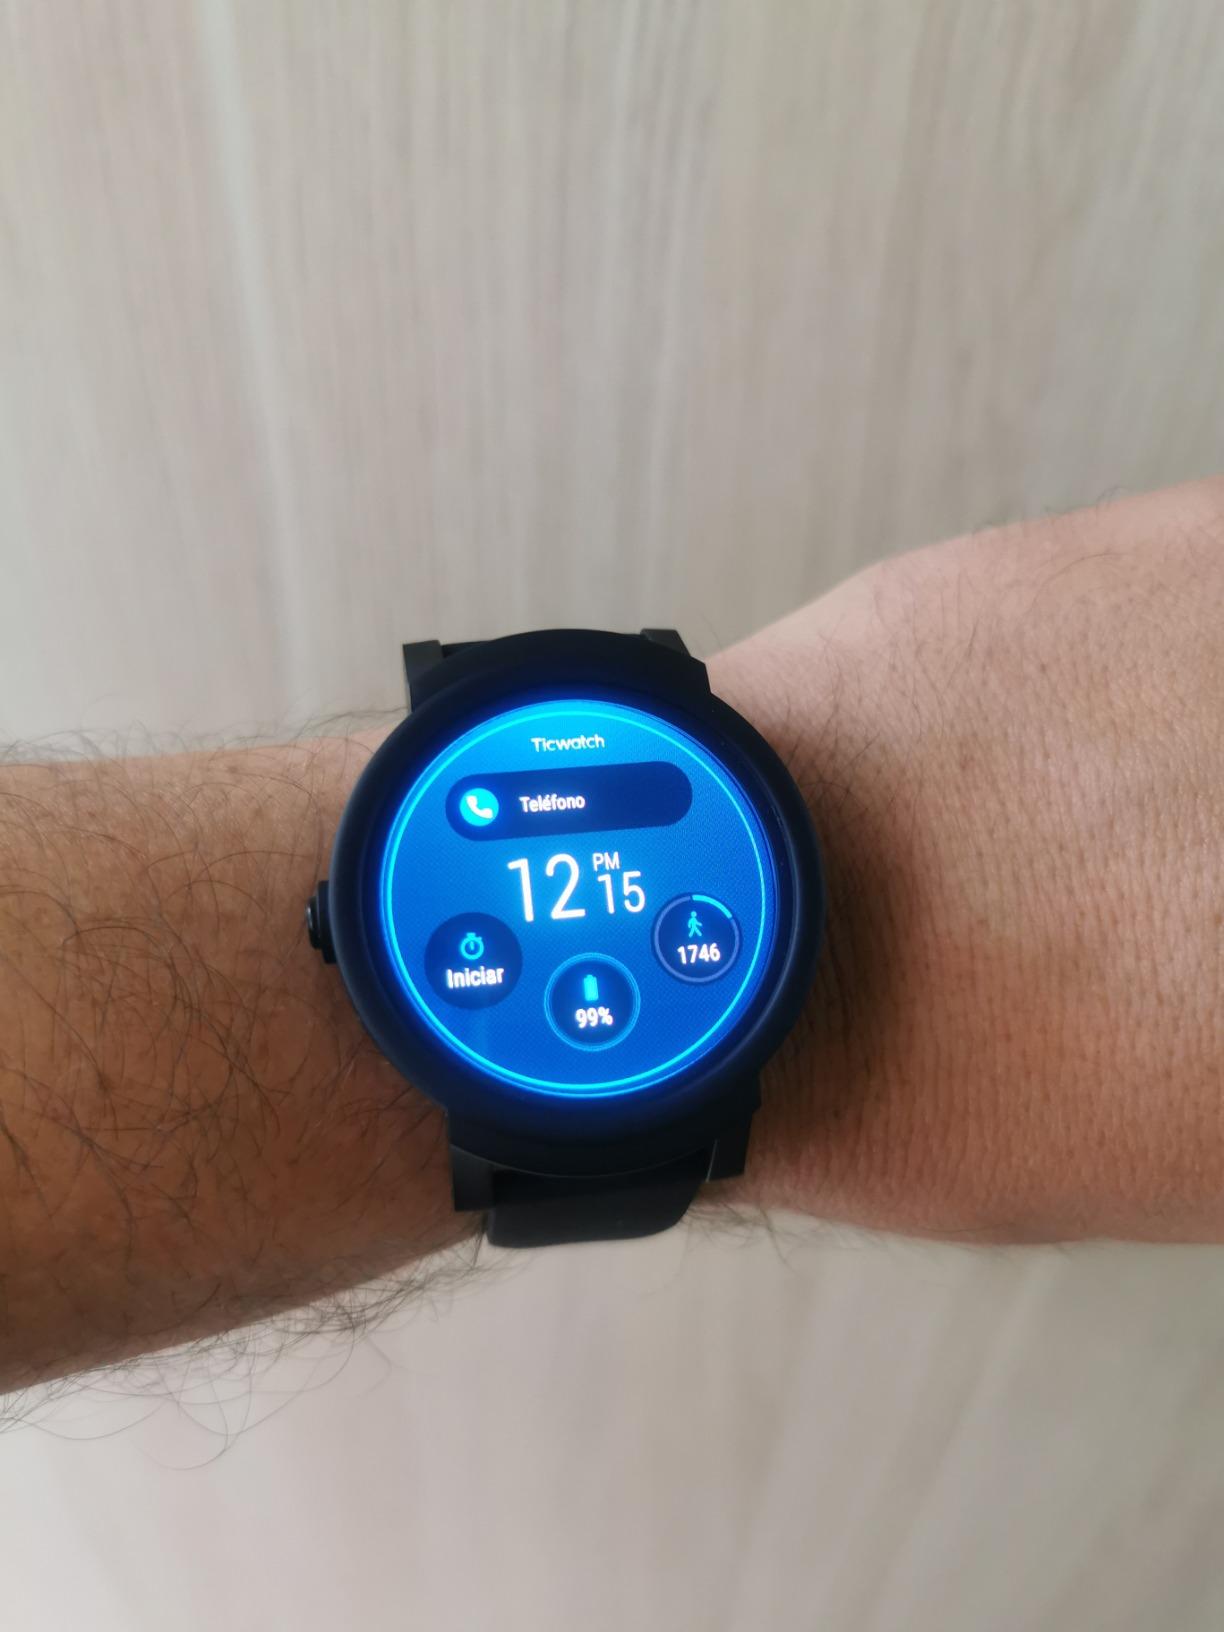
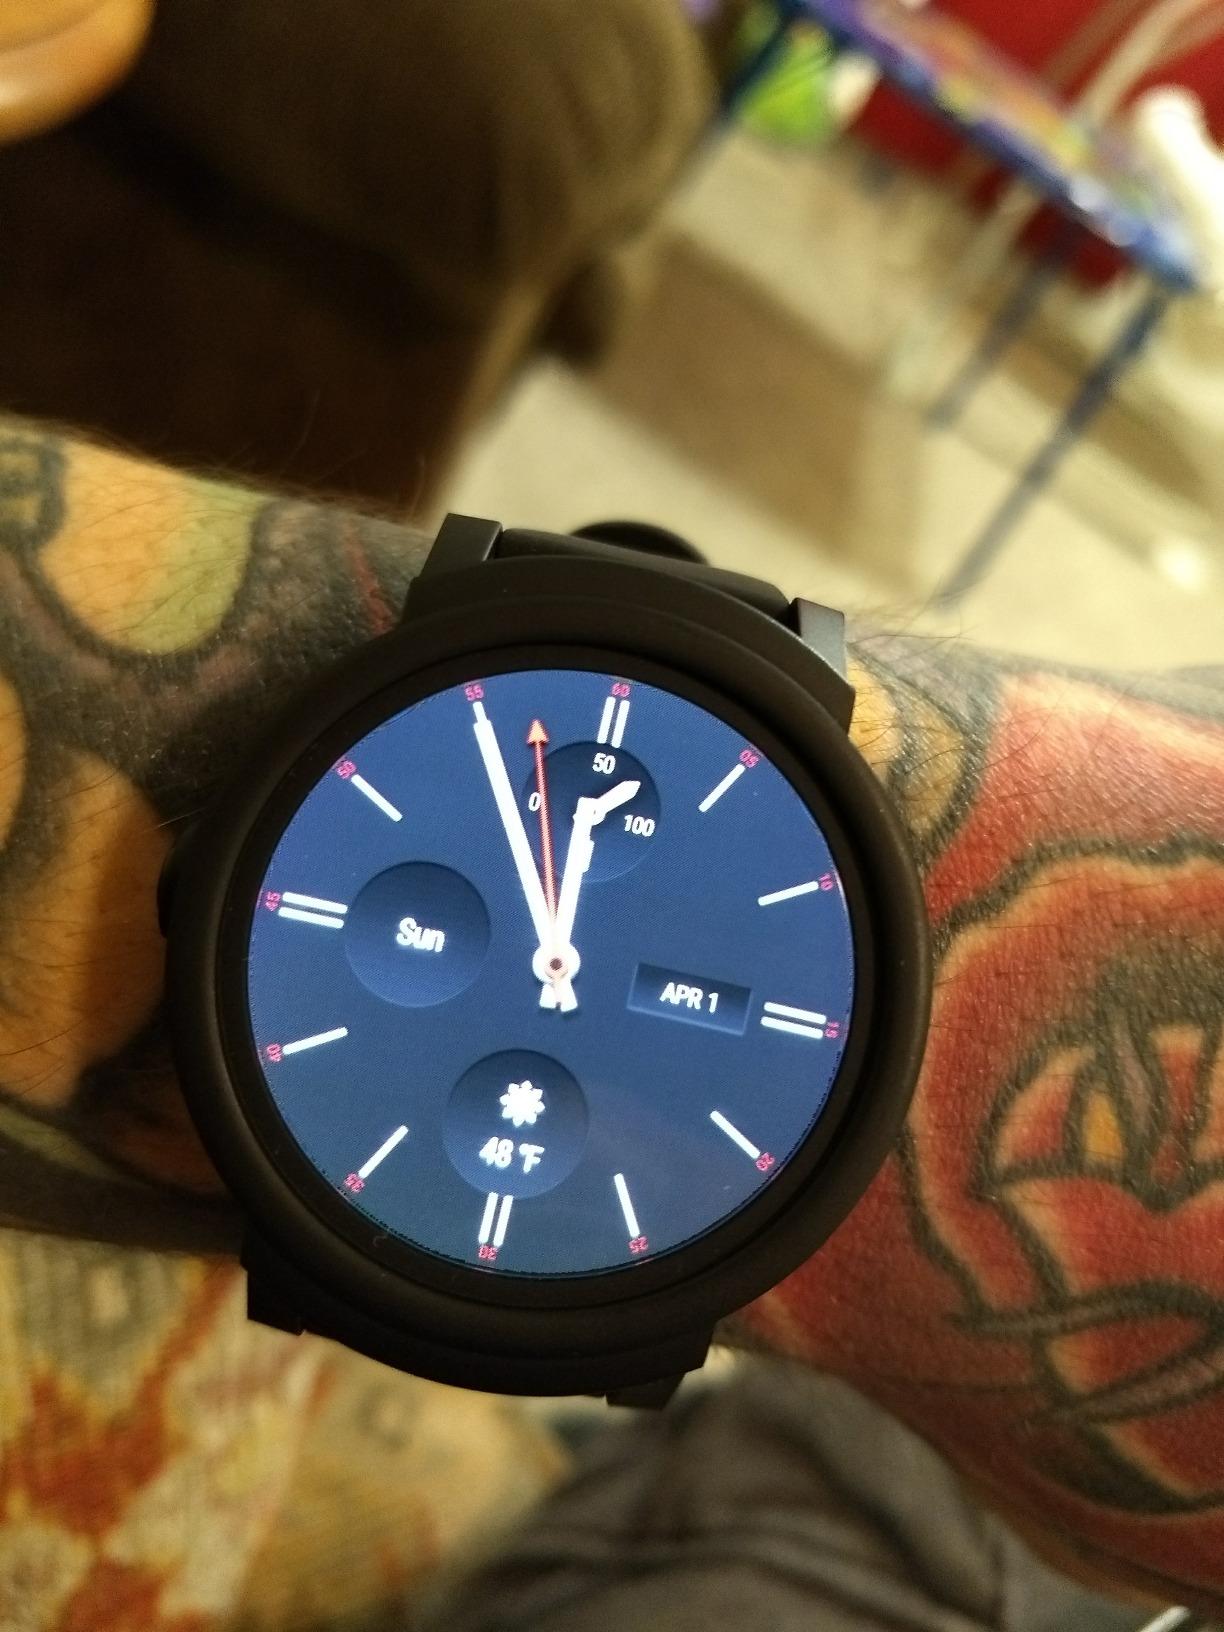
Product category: smartwatch
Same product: yes